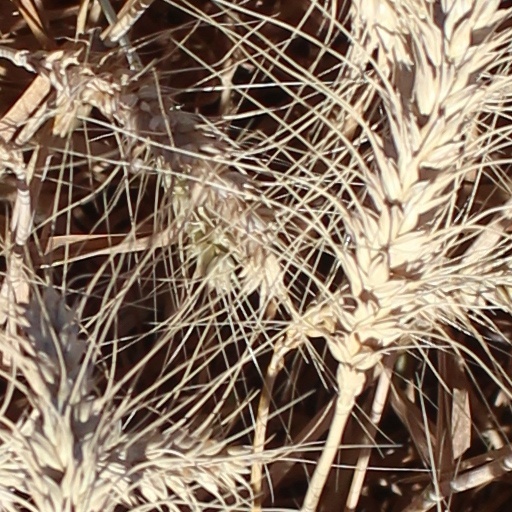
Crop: wheat